Friedrich Nietzsche

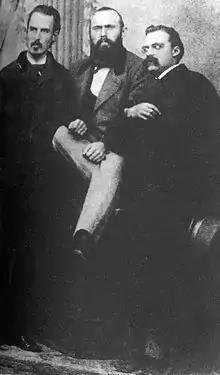
Left to right: Erwin Rohde, Karl von Gersdorff and Nietzsche, October 1871

Nietzsche subsequently concentrated on studying philology under Professor Friedrich Wilhelm Ritschl, whom he followed to the University of Leipzig in 1865. There, he became close friends with his fellow-student Erwin Rohde. Nietzsche's first philological publications appeared soon after.